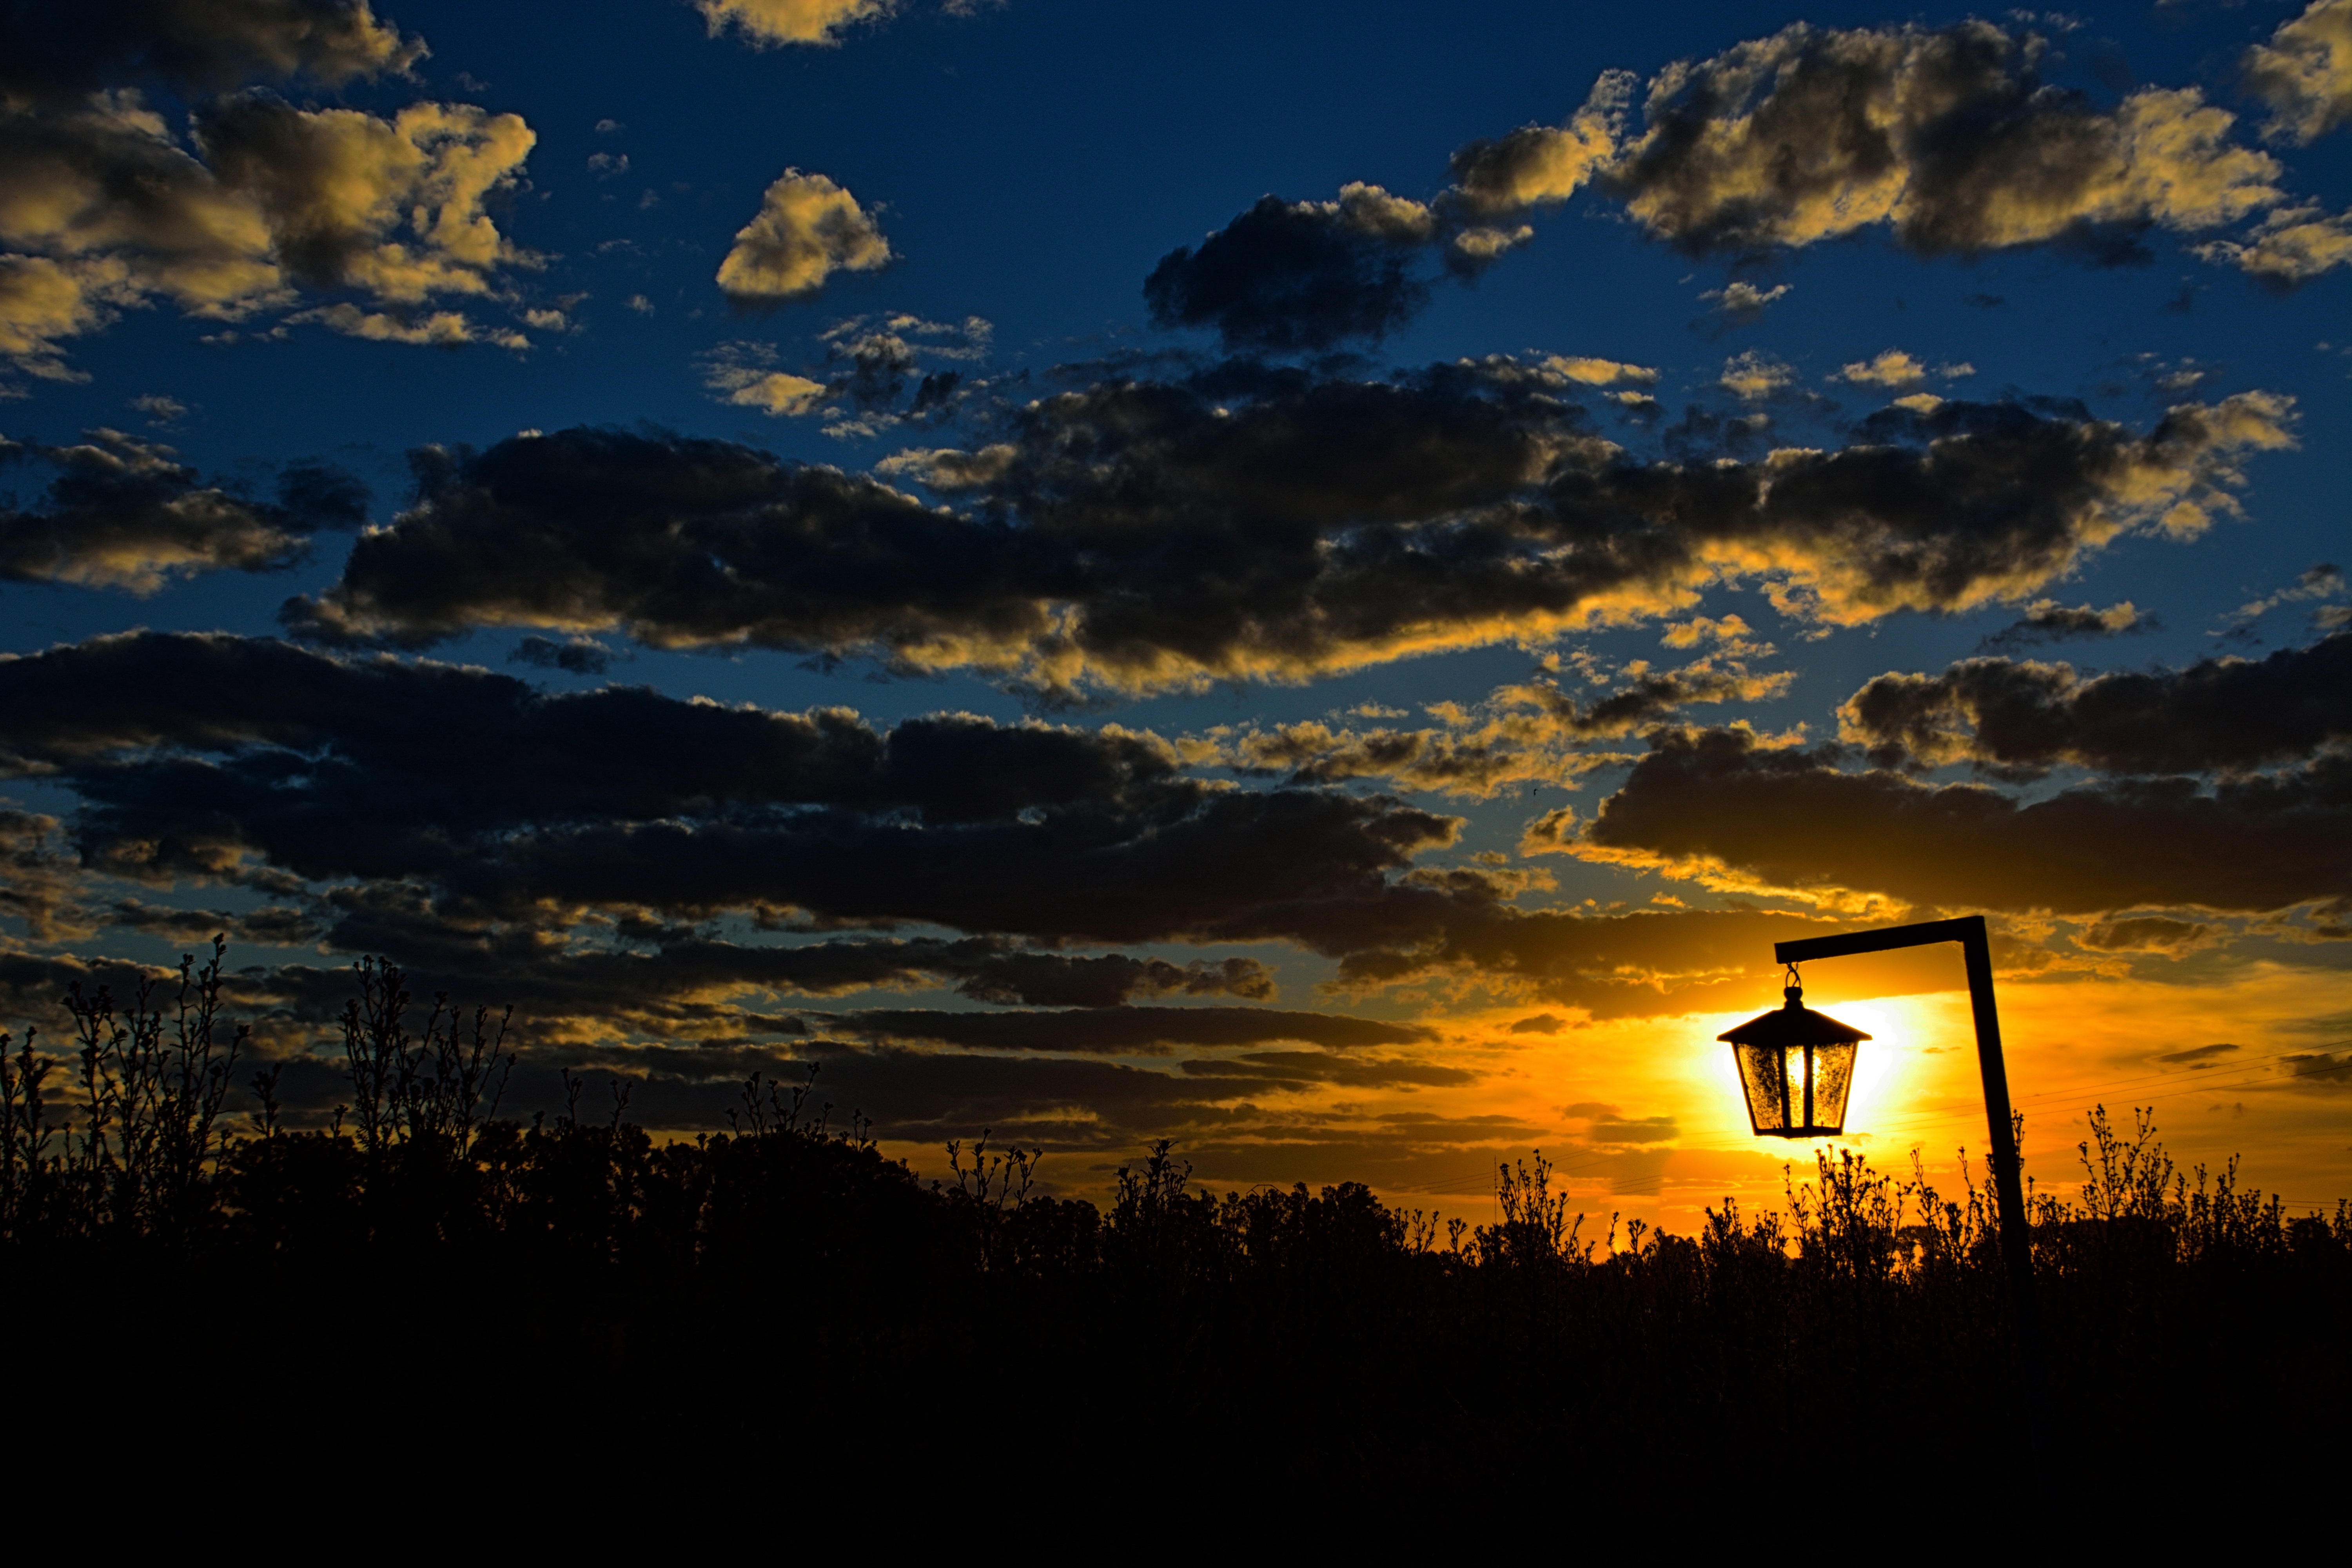
landscape, horizon, cloud, sky, sun, sunrise, sunset, night, sunlight, morning, dawn, atmosphere, dusk, evening, lantern, reflection, darkness, afterglow, red sky at morning